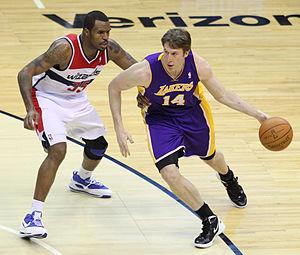
Troy Murphy est un basketteur professionnel américain évoluant aux postes de pivot et d'ailier fort.